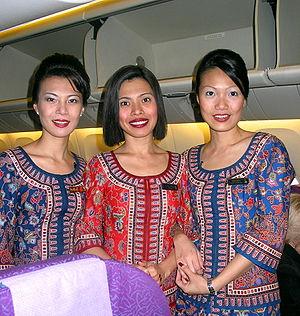
"Singapore Airlines Limited est une compagnie aérienne, basée à Singapour, considérée comme une des meilleures du monde depuis quelques années. La compagnie a été élue 2ᵉ Compagnie de l'Année au World Airline Awards de Skytrax derrière Qatar Airways en 2015. Selon Skytrax encore, Singapore Airlines est au 1ᵉʳ rang mondial au ""Best Business Class Award"" 2015.